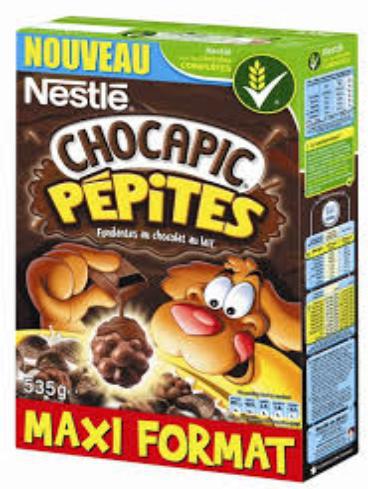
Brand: Chocapic
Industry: Food